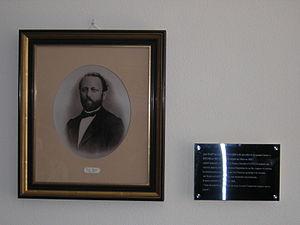
Image de Bitche
Jean Daum, né à Bischwiller en 1825 et mort à Nancy le 10 février 1885, notaire à Bitche, est le fondateur de la verrerie Daum qui deviendra la célèbre cristallerie actuelle.
L'hôtel de ville se situe dans la commune française de Bitche et le département de la Moselle, à proximité de l'église Sainte-Catherine et de la Porte de Strasbourg.